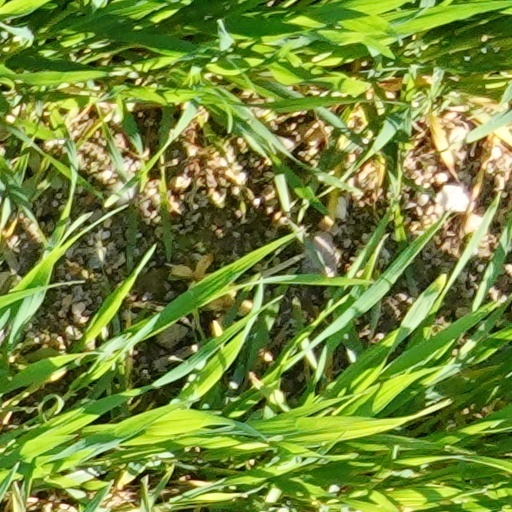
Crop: wheat